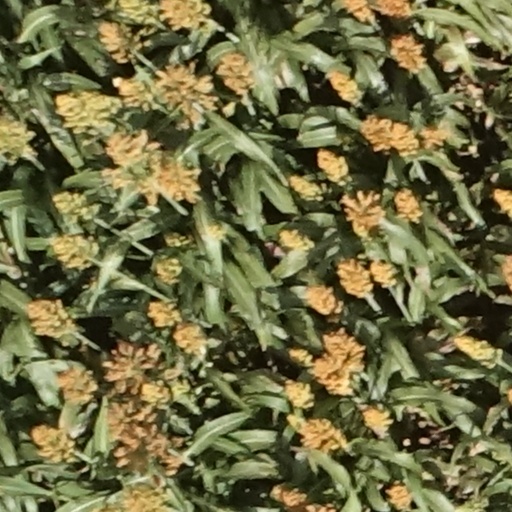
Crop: sorghum